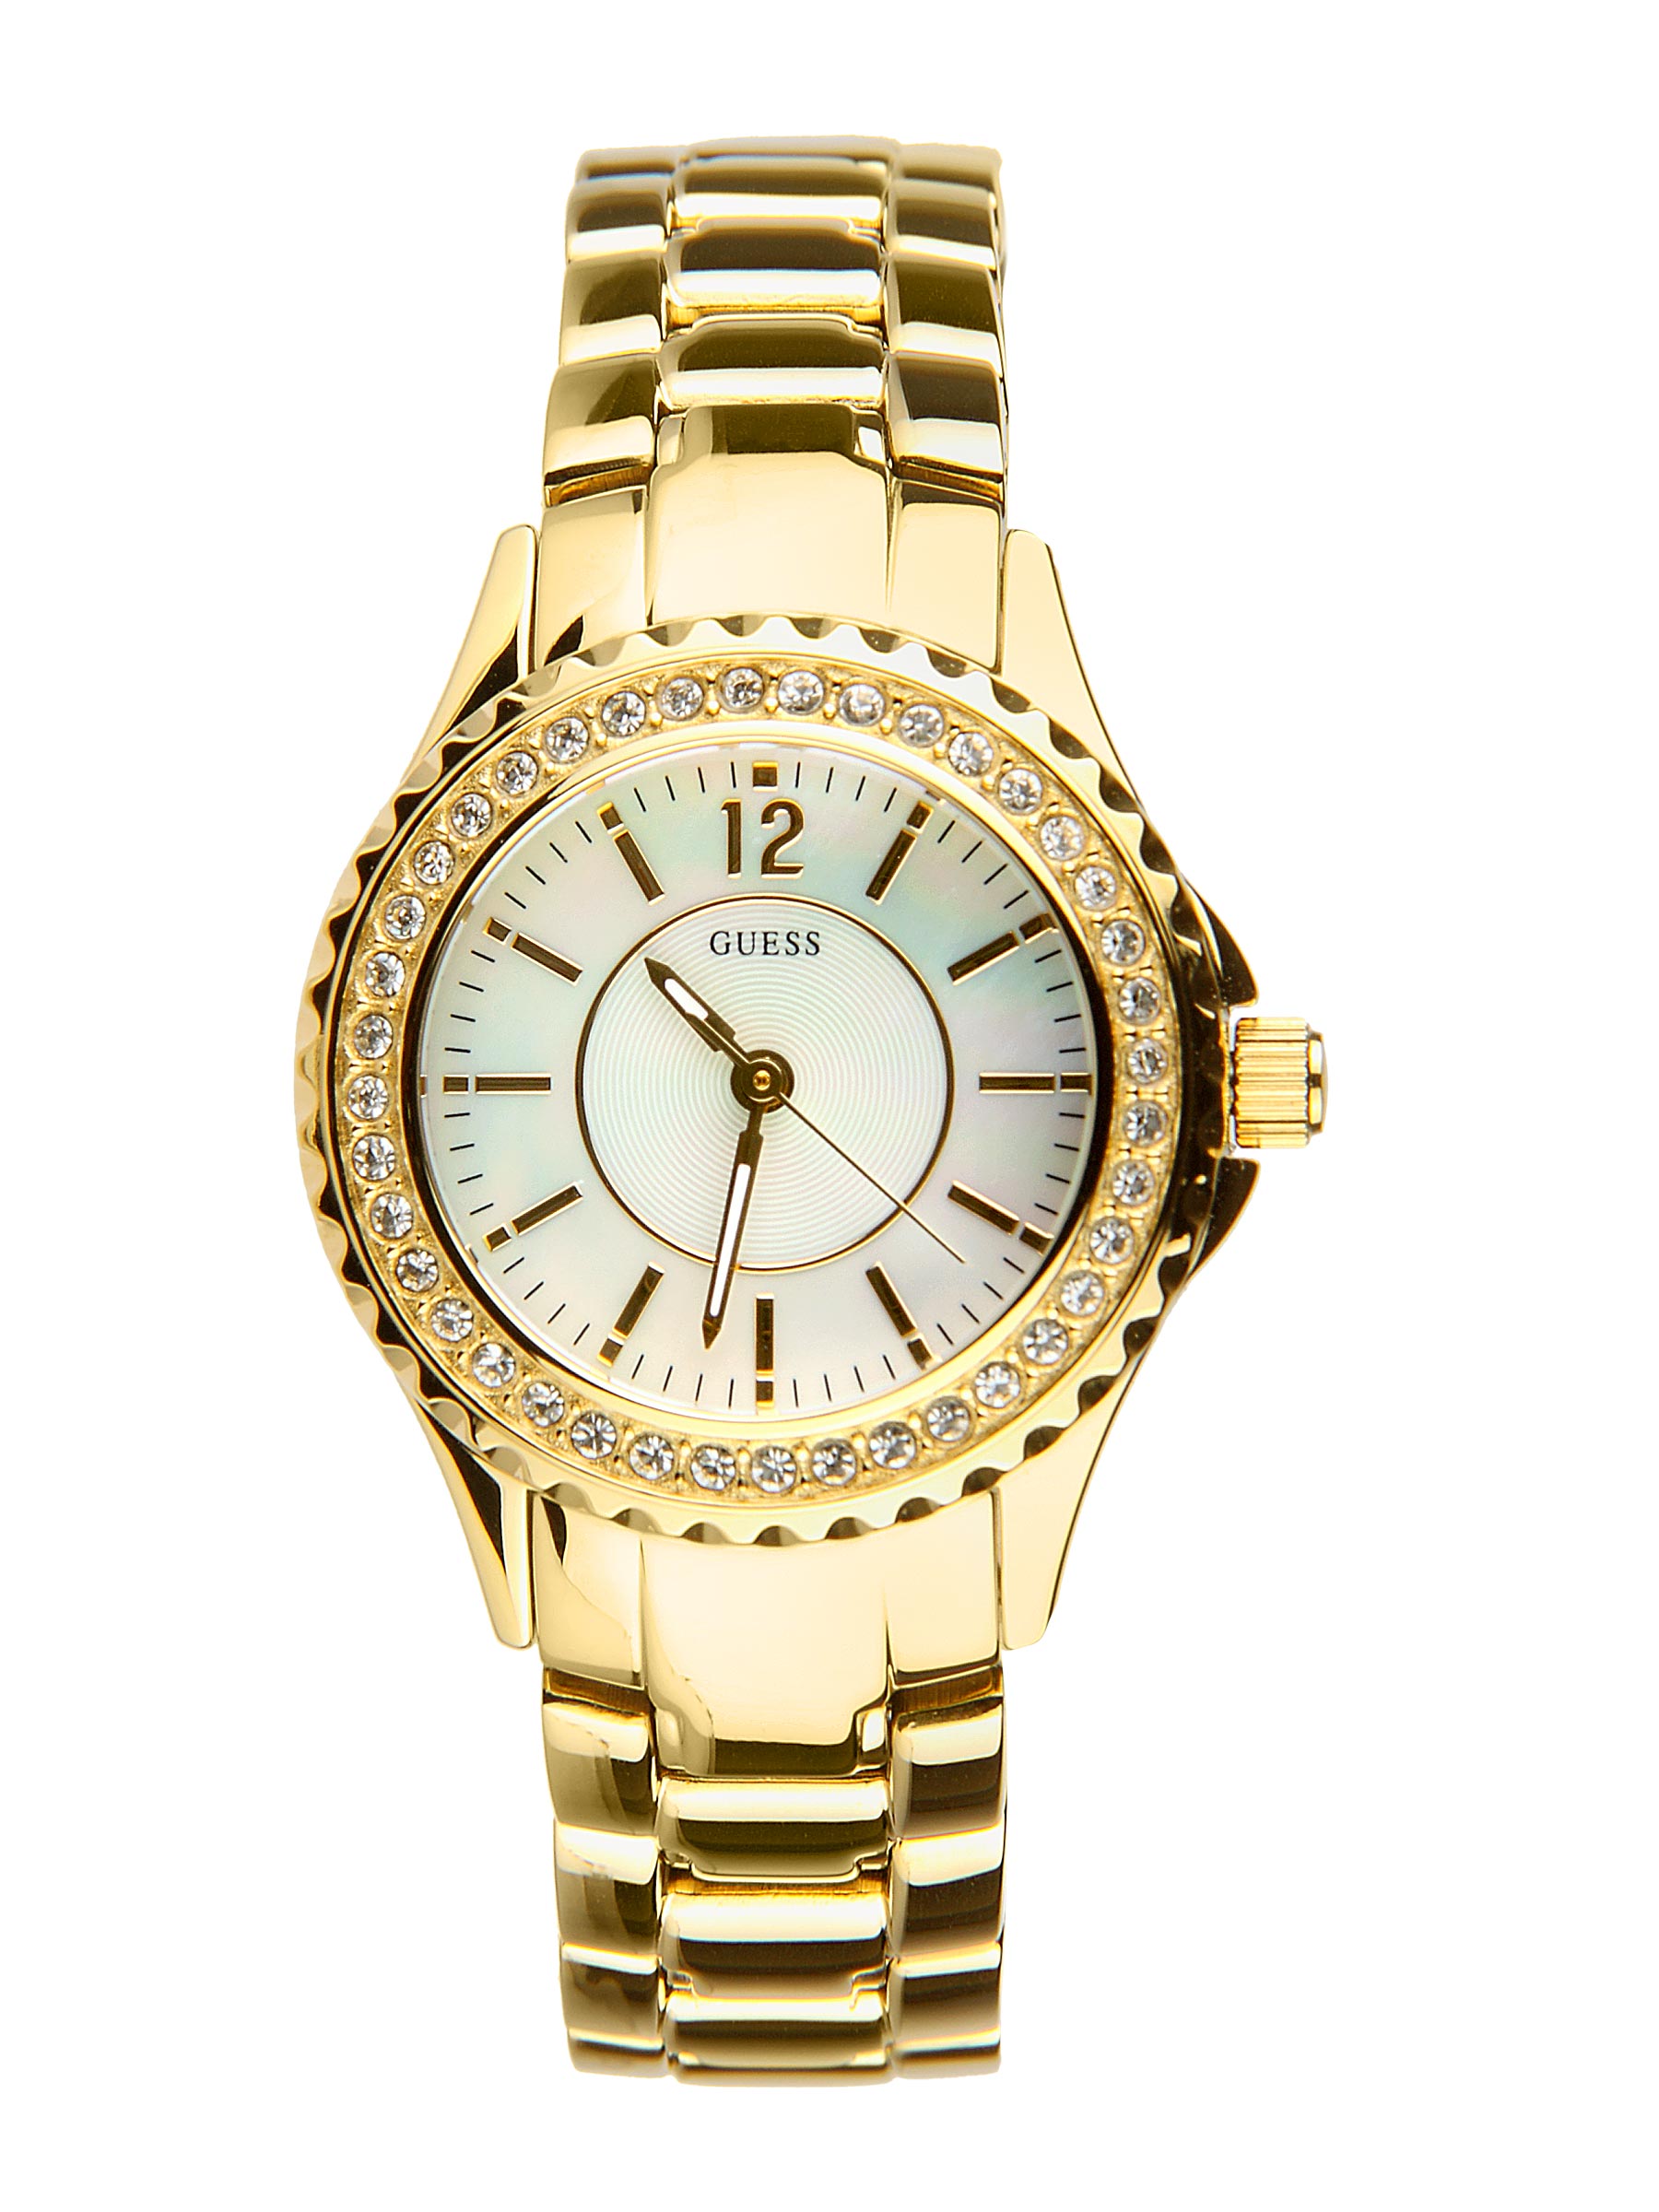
Guess Women Mini Rock Candy Gold Watch
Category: Accessories / Watches / Watches
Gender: Women
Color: Gold
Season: Winter 2016
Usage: Casual